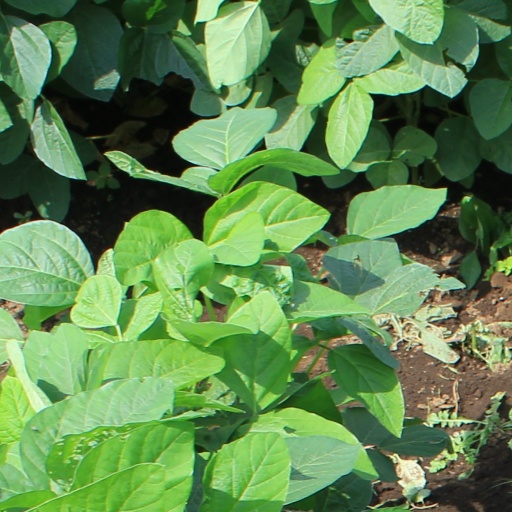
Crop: soybean